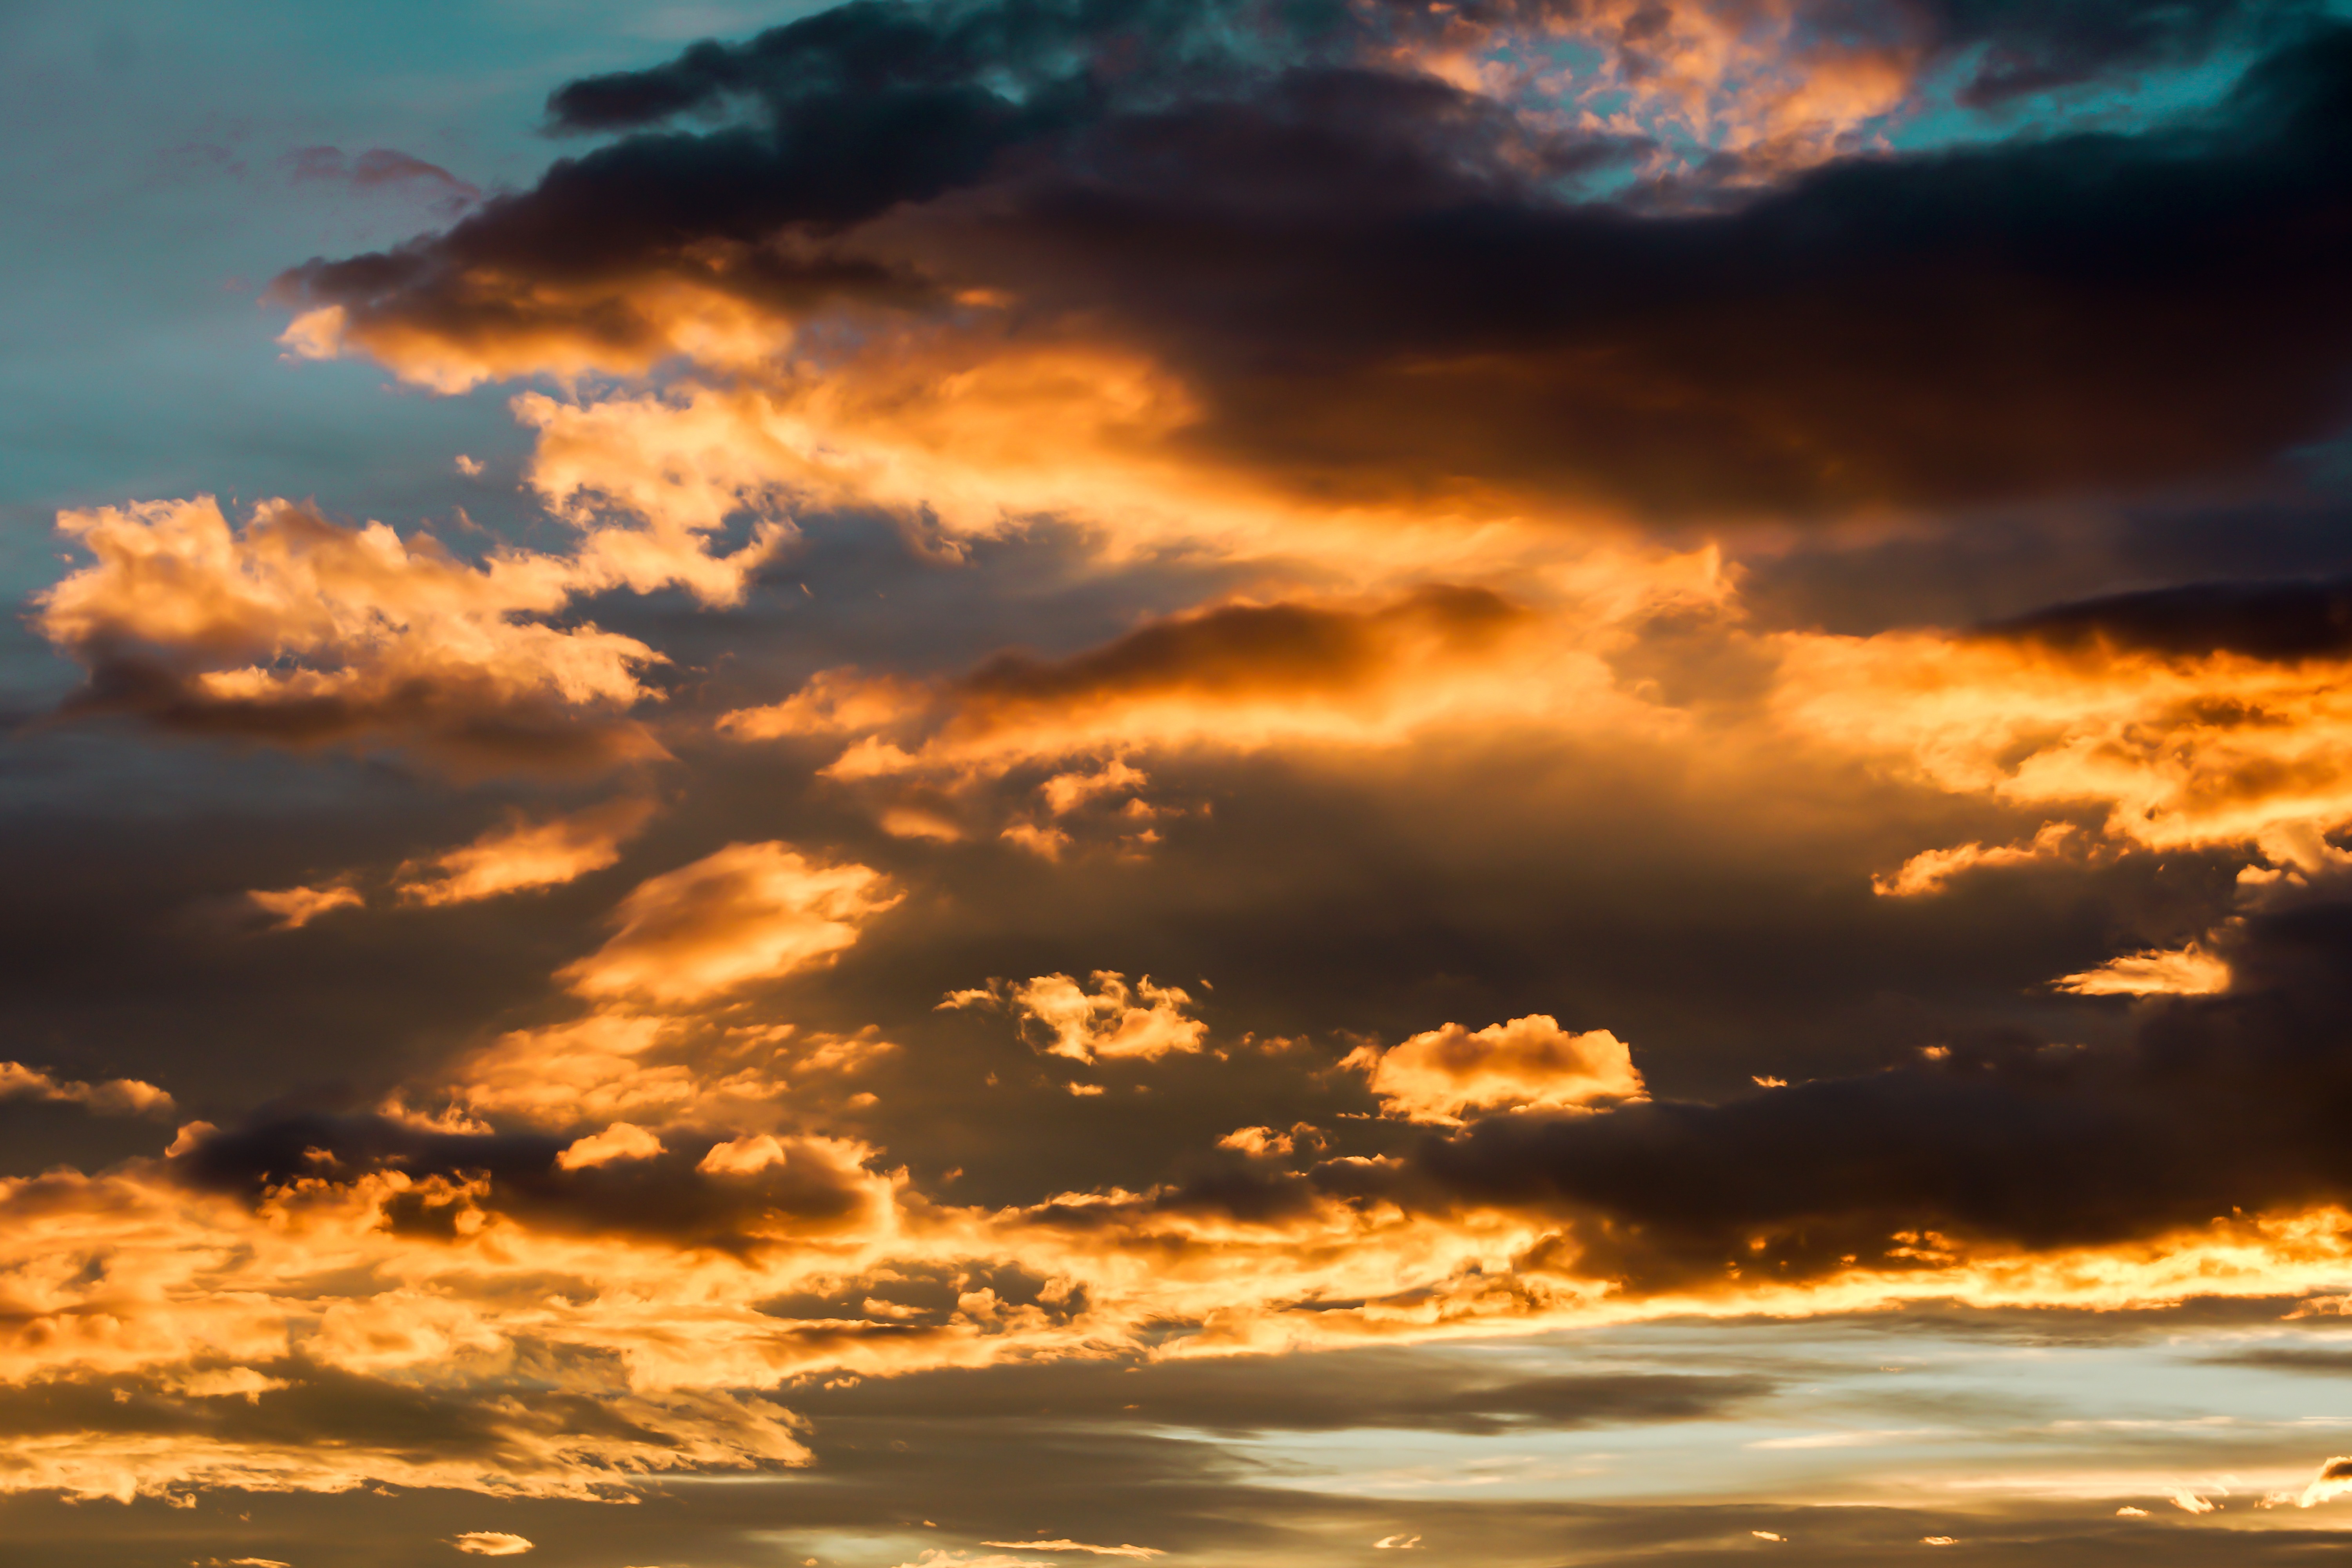
sea, ocean, horizon, light, cloud, sky, sun, sunrise, sunset, sunlight, morning, dawn, atmosphere, summer, dusk, evening, orange, cumulus, romance, clouds, background, abendstimmung, afterglow, evening sky, morgenrot, meteorological phenomenon, red sky at morning